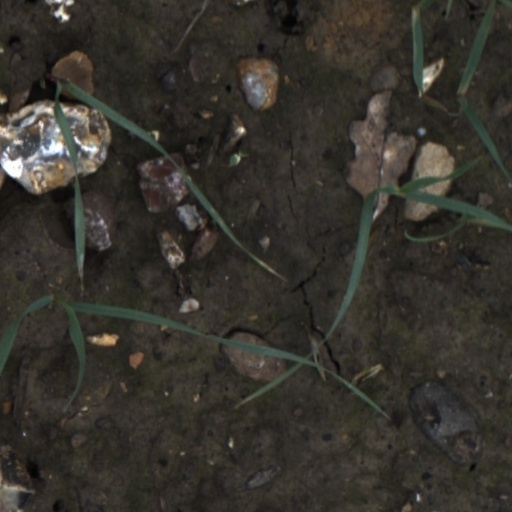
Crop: wheat